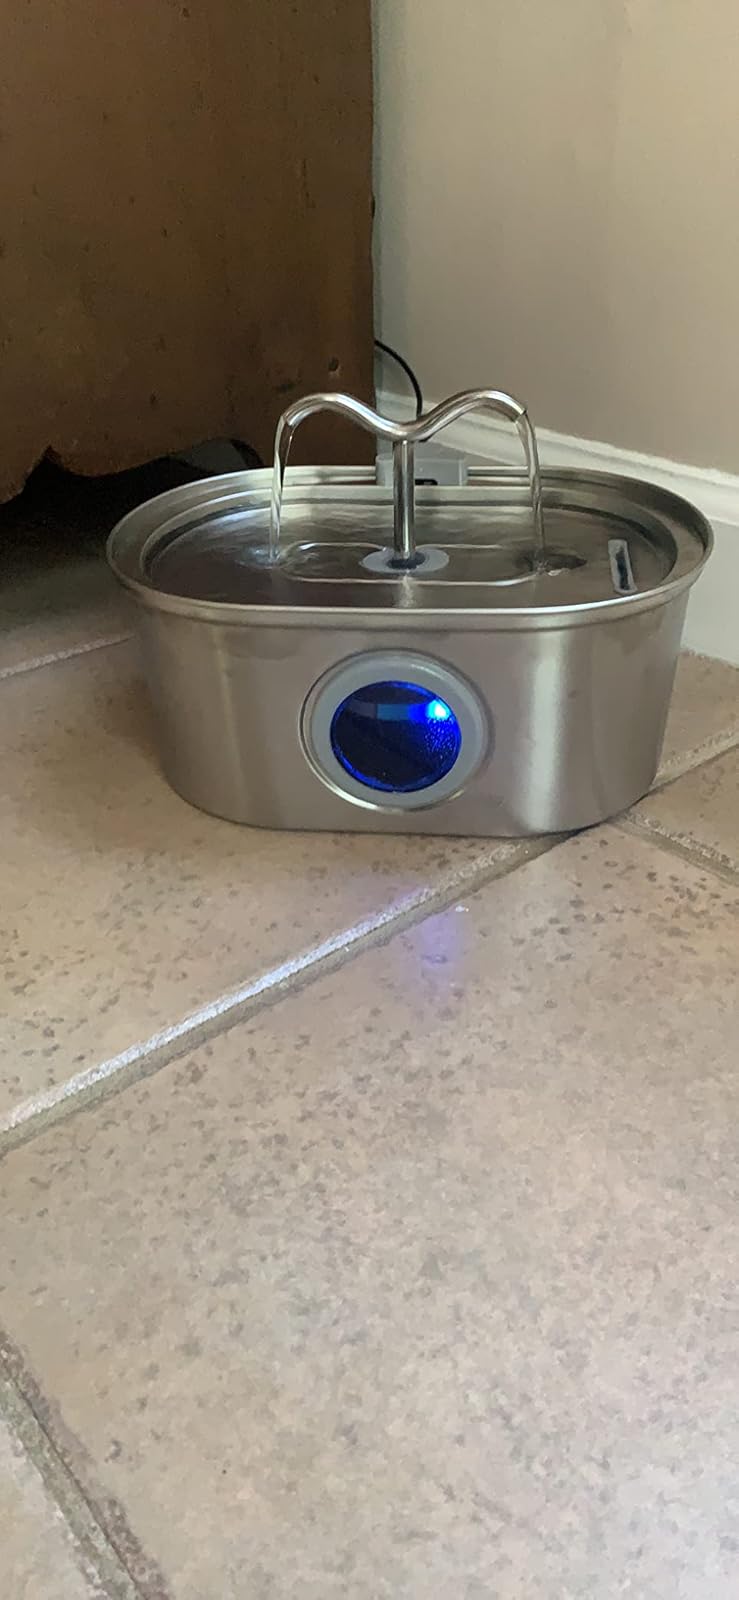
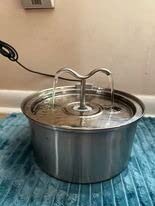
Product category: items_bowl
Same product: no